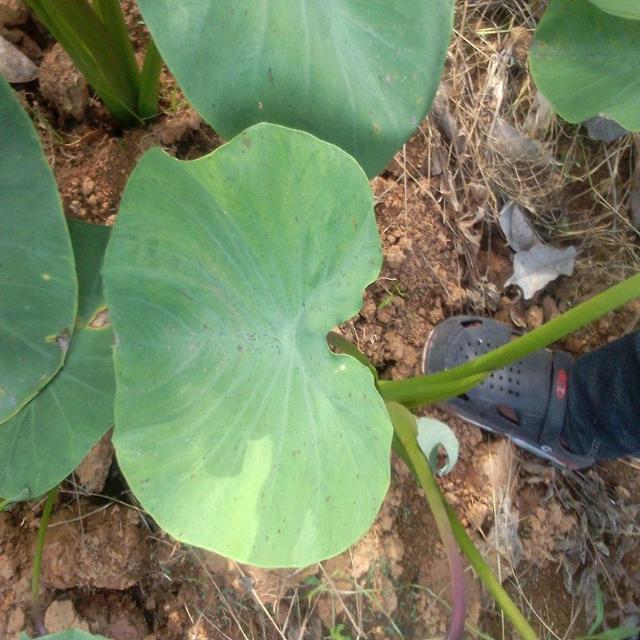
Label: Early_Blight